Battle of Mishmar HaEmek

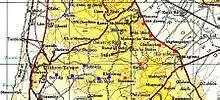
Villages cleared in Haganah counter-attack (red). Those captured on 12 May by Irgun marked by blue spots.

All of the Palestinian villages captured were destroyed shortly thereafter. Members of the left wing Mapam, to which Mishmar HaEmek was affiliated, were accused of hypocrisy in following months when they complained about the destruction of Arab villages, because it was said that in this case it was what they had called for. On 14 April the Middle East scholar and member of Mapam, Eliezer Bauer (Be'eri), wrote in a letter partially quoted by Morris: Of course in a cruel war such as we are engaged in, one cannot act with kid gloves. But there are still rules in war which a civilized people tries to follow... [Bauer focused on events in Abu Zureiq a day or two earlier.] When the village was conquered, the villagers tried to escape and save themselves by fleeing to the fields of the [Jezreel] Valley. Forces from nearby settlements sortied out and outflanked them. There were exchanges of fire in which several of these Arabs were killed. Others surrendered or were captured unarmed. Most were killed [i.e., murdered]. And these were not gang members as was later written in [the Mapam daily] "Al Hamishmar" but defenceless, beaten peasants. Only members of my kibbutz Hazorea took prisoners... Also in the village, when adult males were discovered hiding hours after the end of battle -they were killed... It is said that there were cases of rape, but it is possible that this is one of those made-up tales of "heroism" that soldiers are prone to. Of the property in the houses and farm animals left without minders, they took what they could: One took a kettle for coffee, another a horse, a third a cow...One may understand and justify, if they took cows from the village for Mishmar Ha'emek for example, or if soldiers who conquered the village would slaughter and fry chickens for themselves. But if every farmer from a nearby moshav [the allusion is to Yoqneam] takes part in looting, that is nothing but theft..."